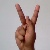
The image shows a hand gesture representing the letter 'K' in Indian Sign Language.